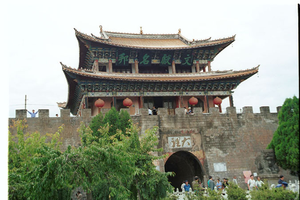
Dali est une ville de la province du Yunnan en Chine. C'est une ville-district, chef-lieu de la préfecture autonome bai de Dali.